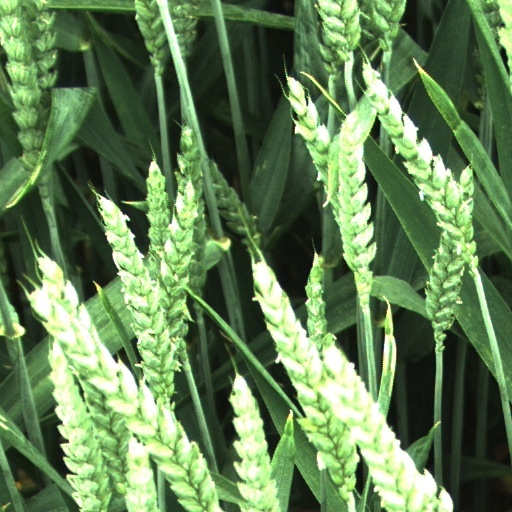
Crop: wheat